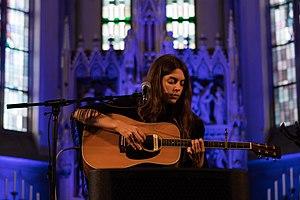
Julie Byrne est une auteur-compositrice-interprète américaine née en 1990, originaire de Buffalo. Elle a sorti deux albums studio, Rooms With Walls and Windows et Not Even Happiness.